Tara Conner

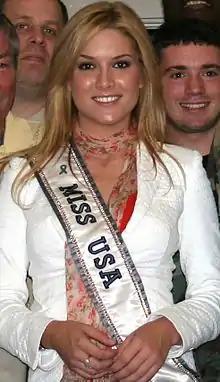
Conner as Miss USA 2006

Tara Elizabeth Conner (born December 18, 1985) is an American model, television personality, and beauty pageant titleholder who was crowned Miss USA 2006 and has also competed in the Miss Teen USA and Miss Universe pageants. Apart from her role as Miss USA, Conner has been employed as a model. She was a featured model on the HDNet series "Bikini Destinations" in 2004, posing in Lake Tahoe. She has also held the titles Miss Kentucky Teen USA 2002, Miss Kentucky County Fair 2004, and Miss Kentucky USA 2006.